Early life of Winston Churchill

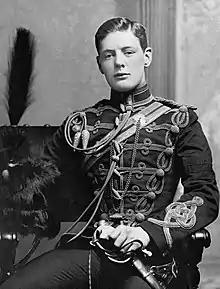
Churchill at Aldershot in 1895, wearing the military dress uniform of the 4th Queen's Own Hussars

In February 1895, Churchill was commissioned as a second lieutenant in the 4th Queen's Own Hussars regiment of the British Army, based at Aldershot. In July, he rushed to Crouch Hill, North London to sit with Mrs Everest as she lay dying, subsequently organising her funeral. Churchill was eager to witness military action and used his mother's influence to try to get himself posted to a war zone. In the autumn of 1895, he and Reginald Barnes traveled to Cuba to observe its war of independence; they joined Spanish troops attempting to suppress independence fighters and were caught up in several skirmishes. He also spent time in New York City, staying with the wealthy politician Bourke Cockran, who profoundly influenced the young Churchill. Churchill admired the United States, writing to his brother that it was "a very great country" and telling his mother "what an extraordinary people the Americans are!"